Chilean Superclásico

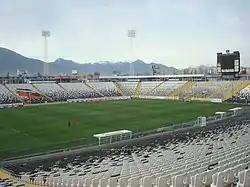
Estadio Monumental.

According to some professionals related to the design and operation of this type of works, a stadium of its own generates a social, economic, architectural and cultural impact, and is a testimony of both the evolution and performance of a sports club. Colo-Colo has been the owner of two venues: The Carabineros Stadium and the Monumental. After decades of fundraising and preliminary openings, the Monumental reopened on September 30, 1989, with its facilities as its regular headquarters since that date. It has a capacity of 43,667 spectators and has been the scene of the finals of the 1991 Copa Libertadores, the 1992 Copa Interamericana and the 2015 Copa América.